Nybrogade 22

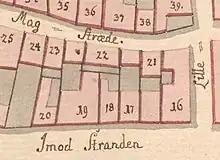
No. 19 seen on a detail from Christian Gedde's map of Snaren's Quarter, 1757.

The site was formerly part of two properties. The eastern property was listed in Copenhagen's first cadastre of 1689 as No. 22 in Snaren's Quarter and belonged to skipper True Torkildsen. The western one was listed as No. 28 and belonged to assessor Hans Nielsen. The two properties were later merged into a single property. Adam Raben operated a successful soap manufactory on the site. The property was listed in the new cadastre of 1756 as No. 19 in Snaren's Quarter and belonged to his widow and business partners at that time. The property was known as Den Sorte Hane (The Bleck Cock).